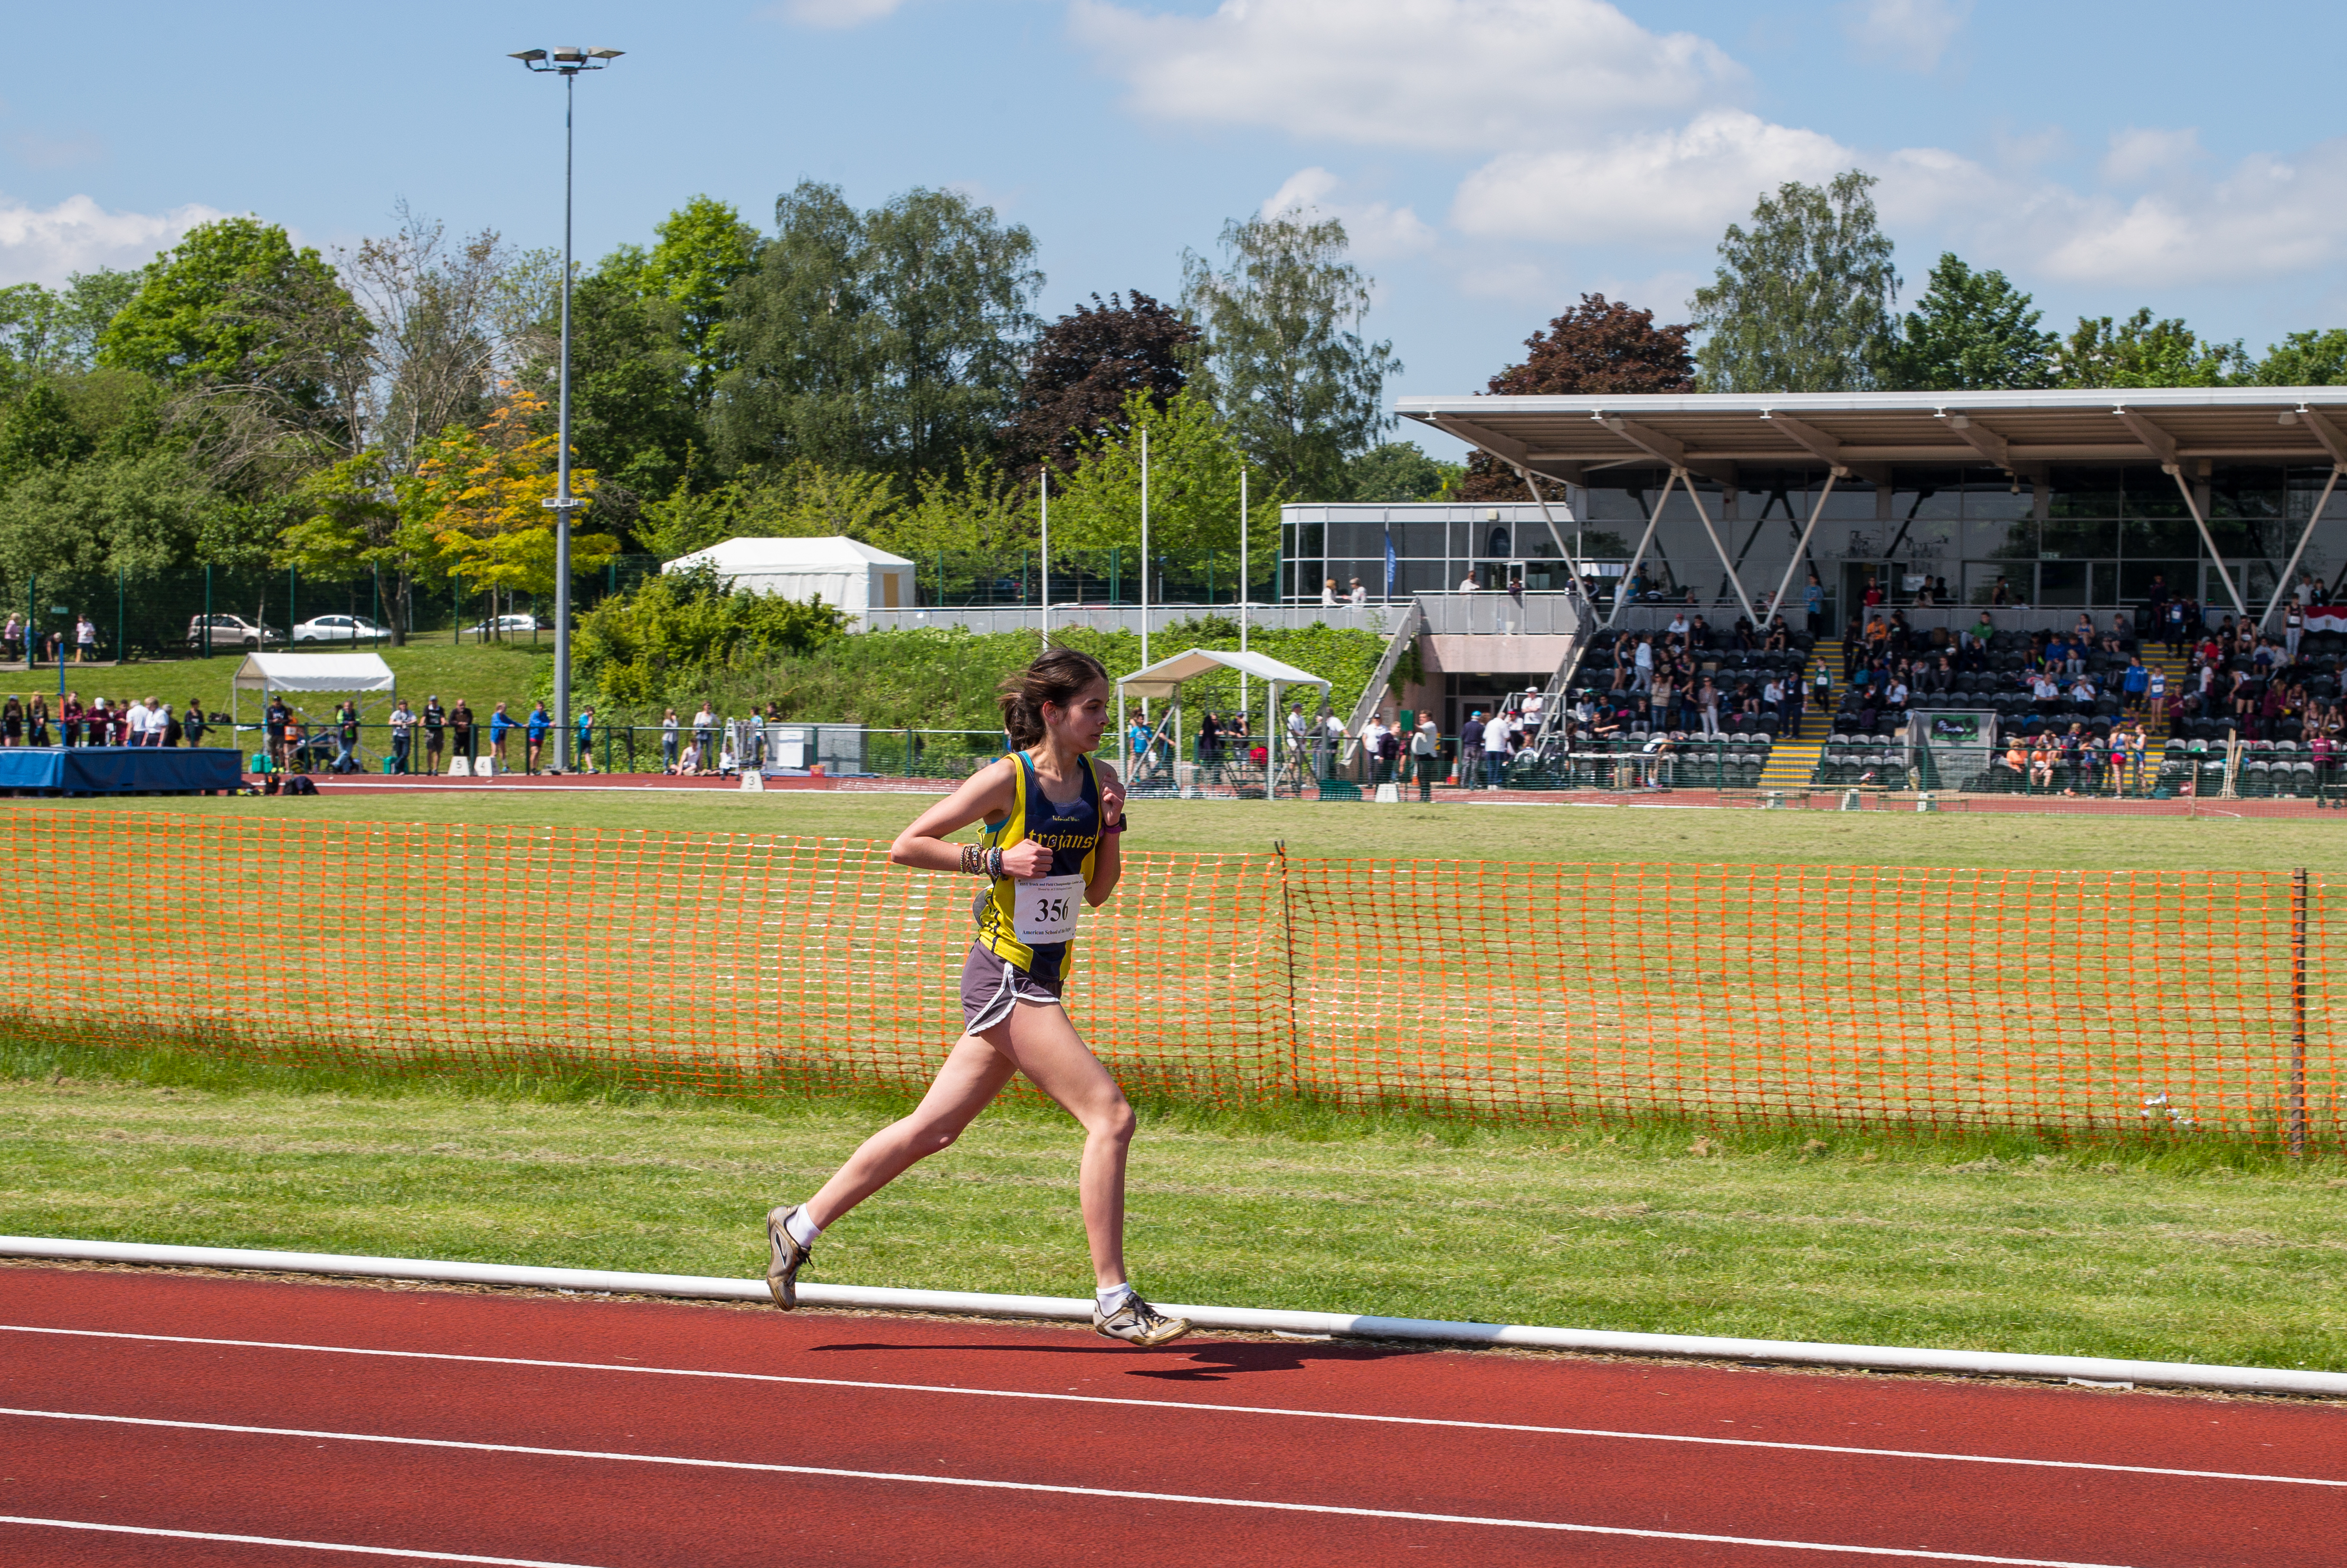
outdoor, track, field, running, jumping, europe, high, runner, ash, england, 2016, race, competition, london, hague, international, girls, m, american, team, sports, boys, racing, 50, school, championship, junior, leica, 240, summilux, varsity, athlete, athletics, athletes, meet, isst, hillingdon, sprint, physical exercise, human action, track and field athletics